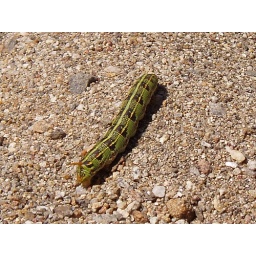
Sphinx moth caterpillars had eaten most of the flowers in the valley by the time we got there.